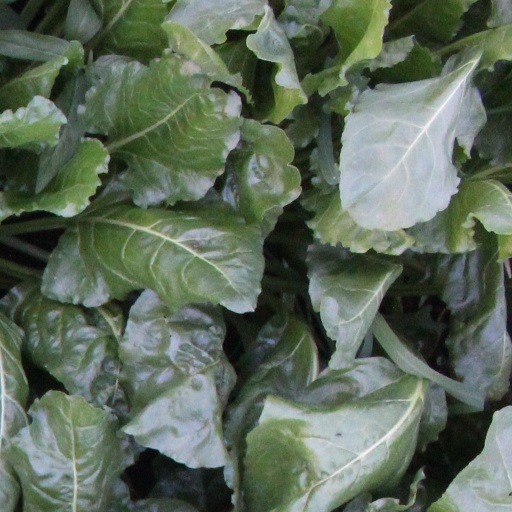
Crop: sugar beet